Jenny Morris (musician)

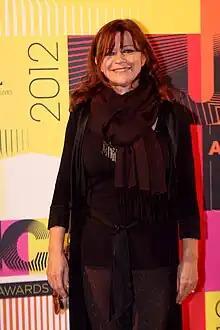
Morris at the APRA Music Awards in 2012

Jennifer Patricia Morris (born 29 September 1956) is a New Zealand-Australian singer-songwriter. Her first success came with New Zealand band the Crocodiles, who had a top 20 hit single with "Tears". Re-locating to Sydney in February 1981, she was a backing vocalist for various groups and formed a trio, QED, in 1983.